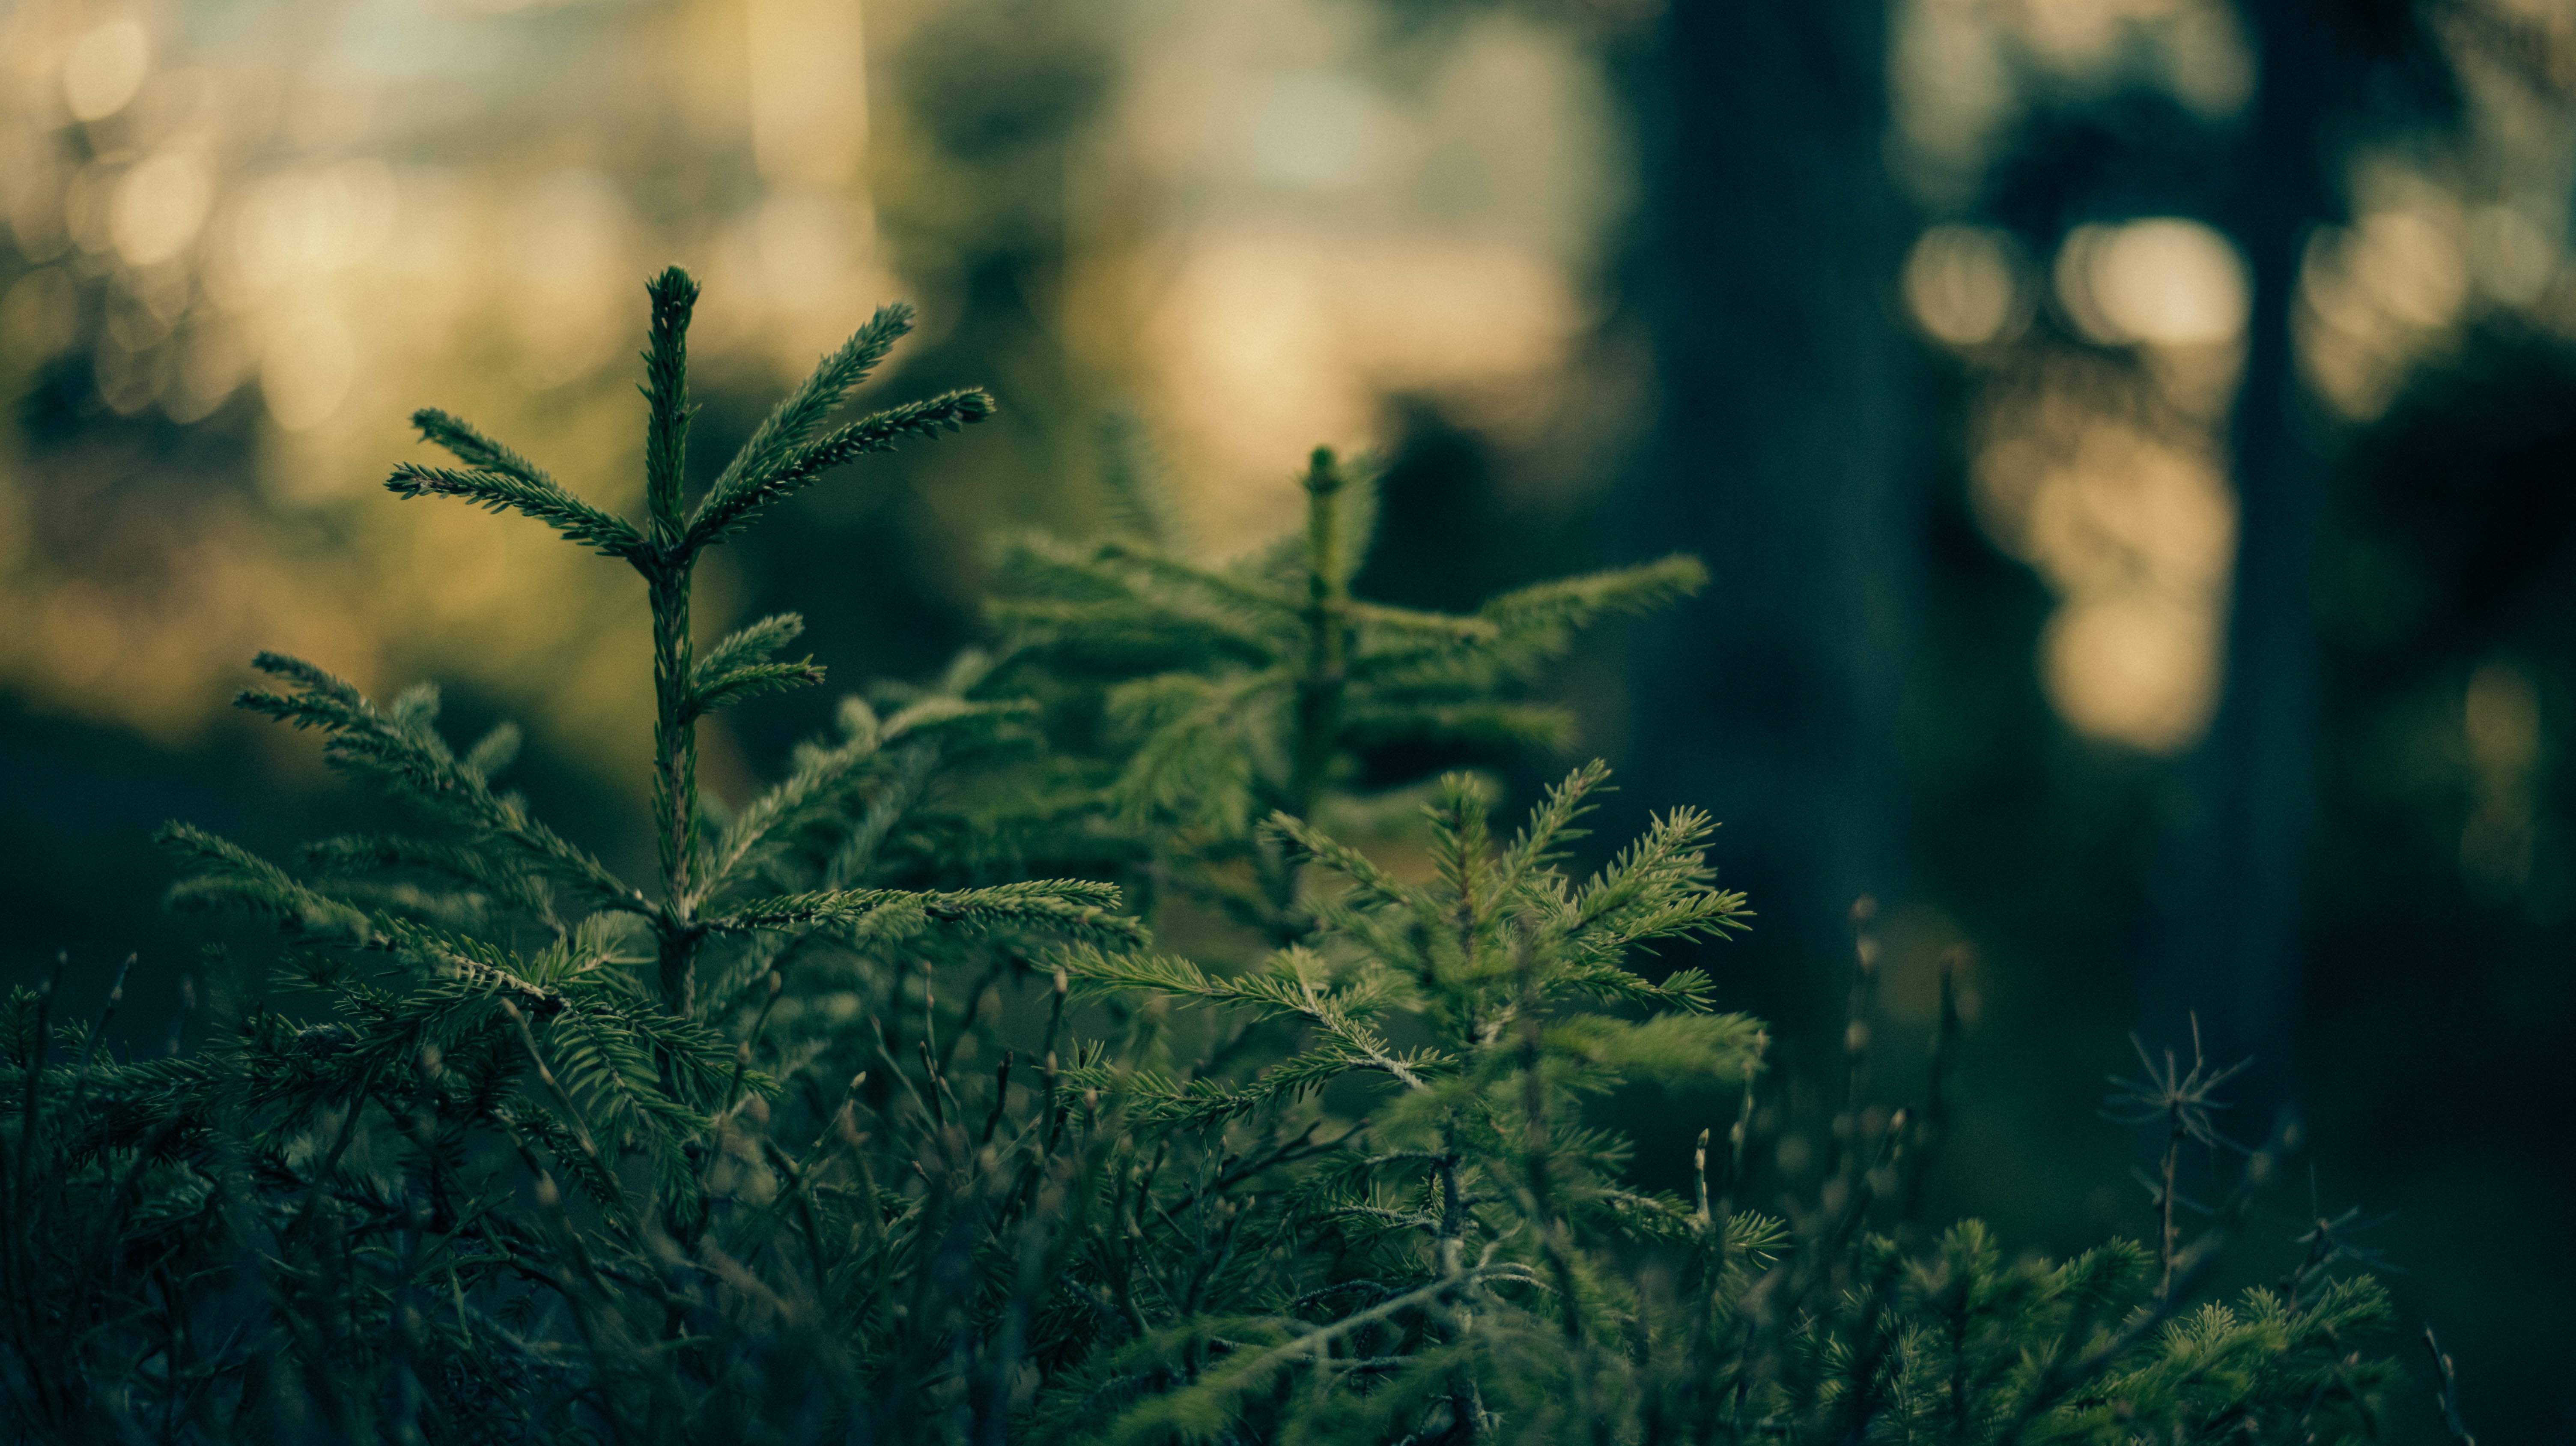
tree, nature, forest, grass, branch, light, plant, field, sunlight, morning, leaf, flower, green, autumn, darkness, flora, macro photography, atmospheric phenomenon, grass family, land plant